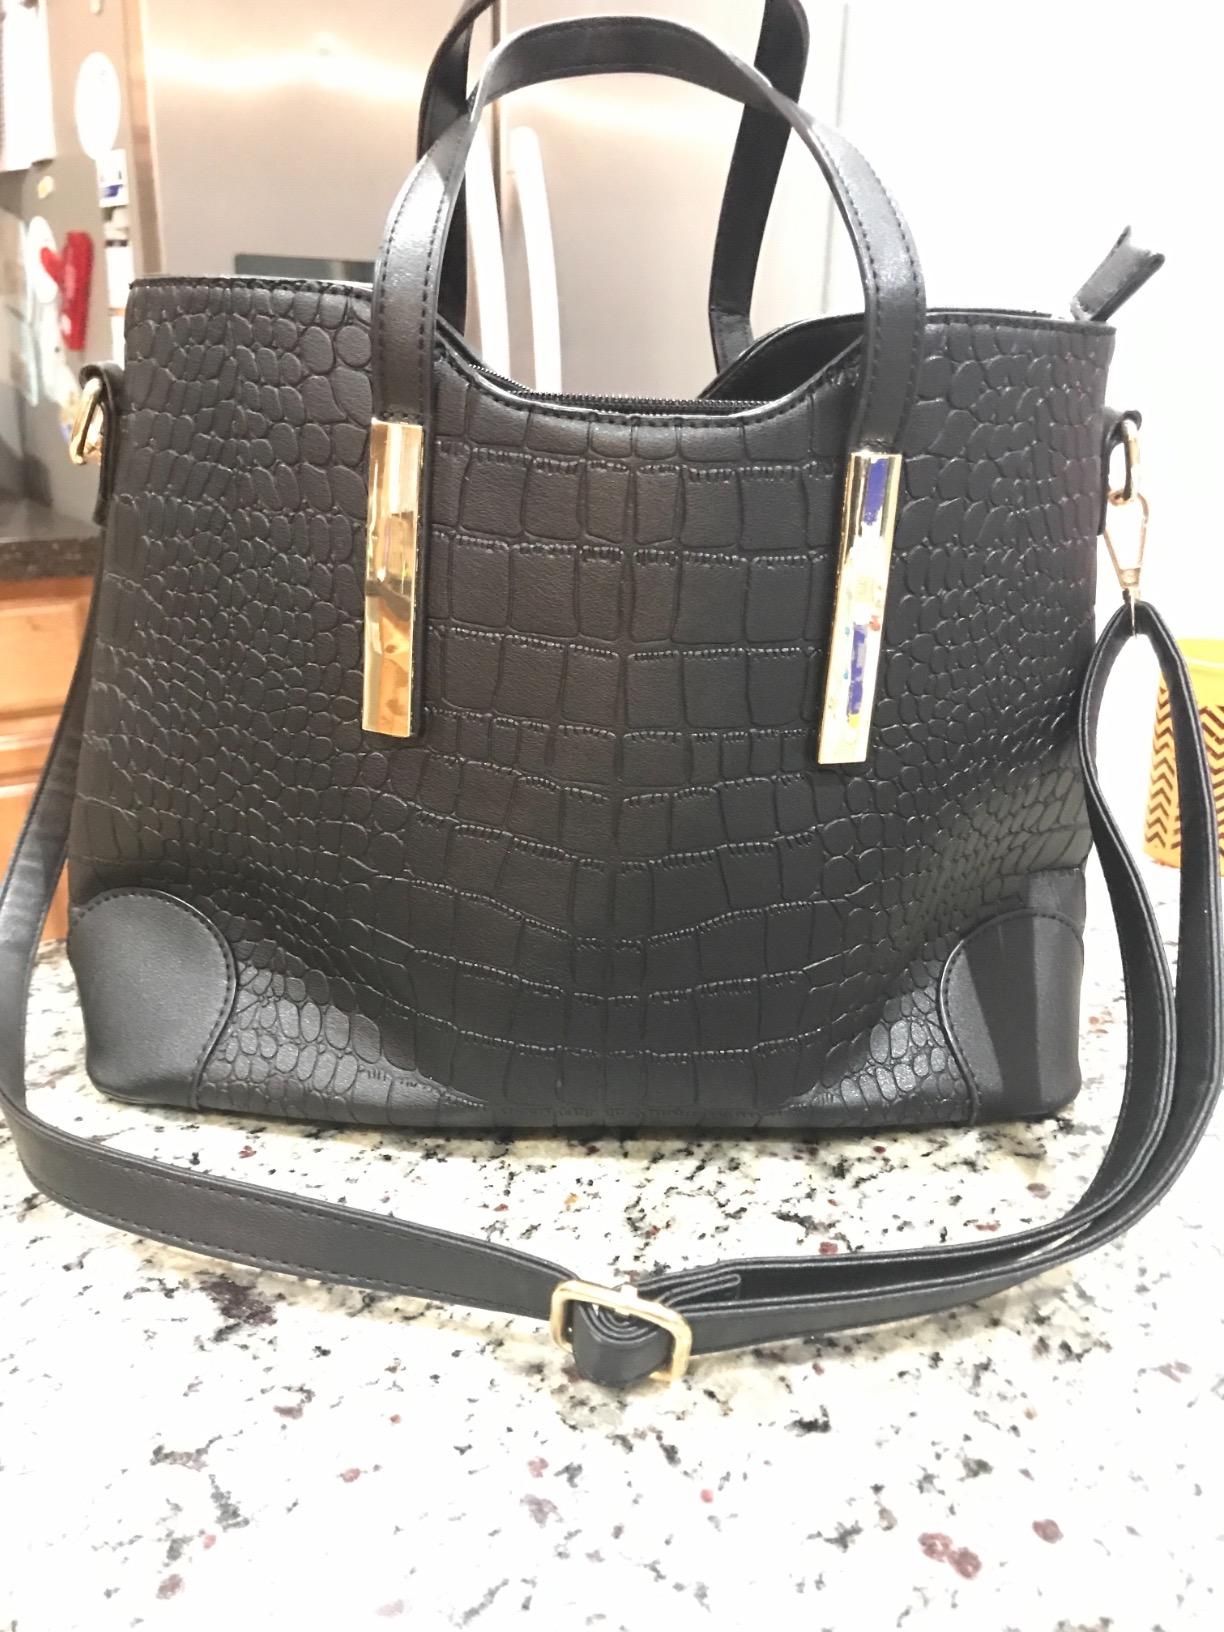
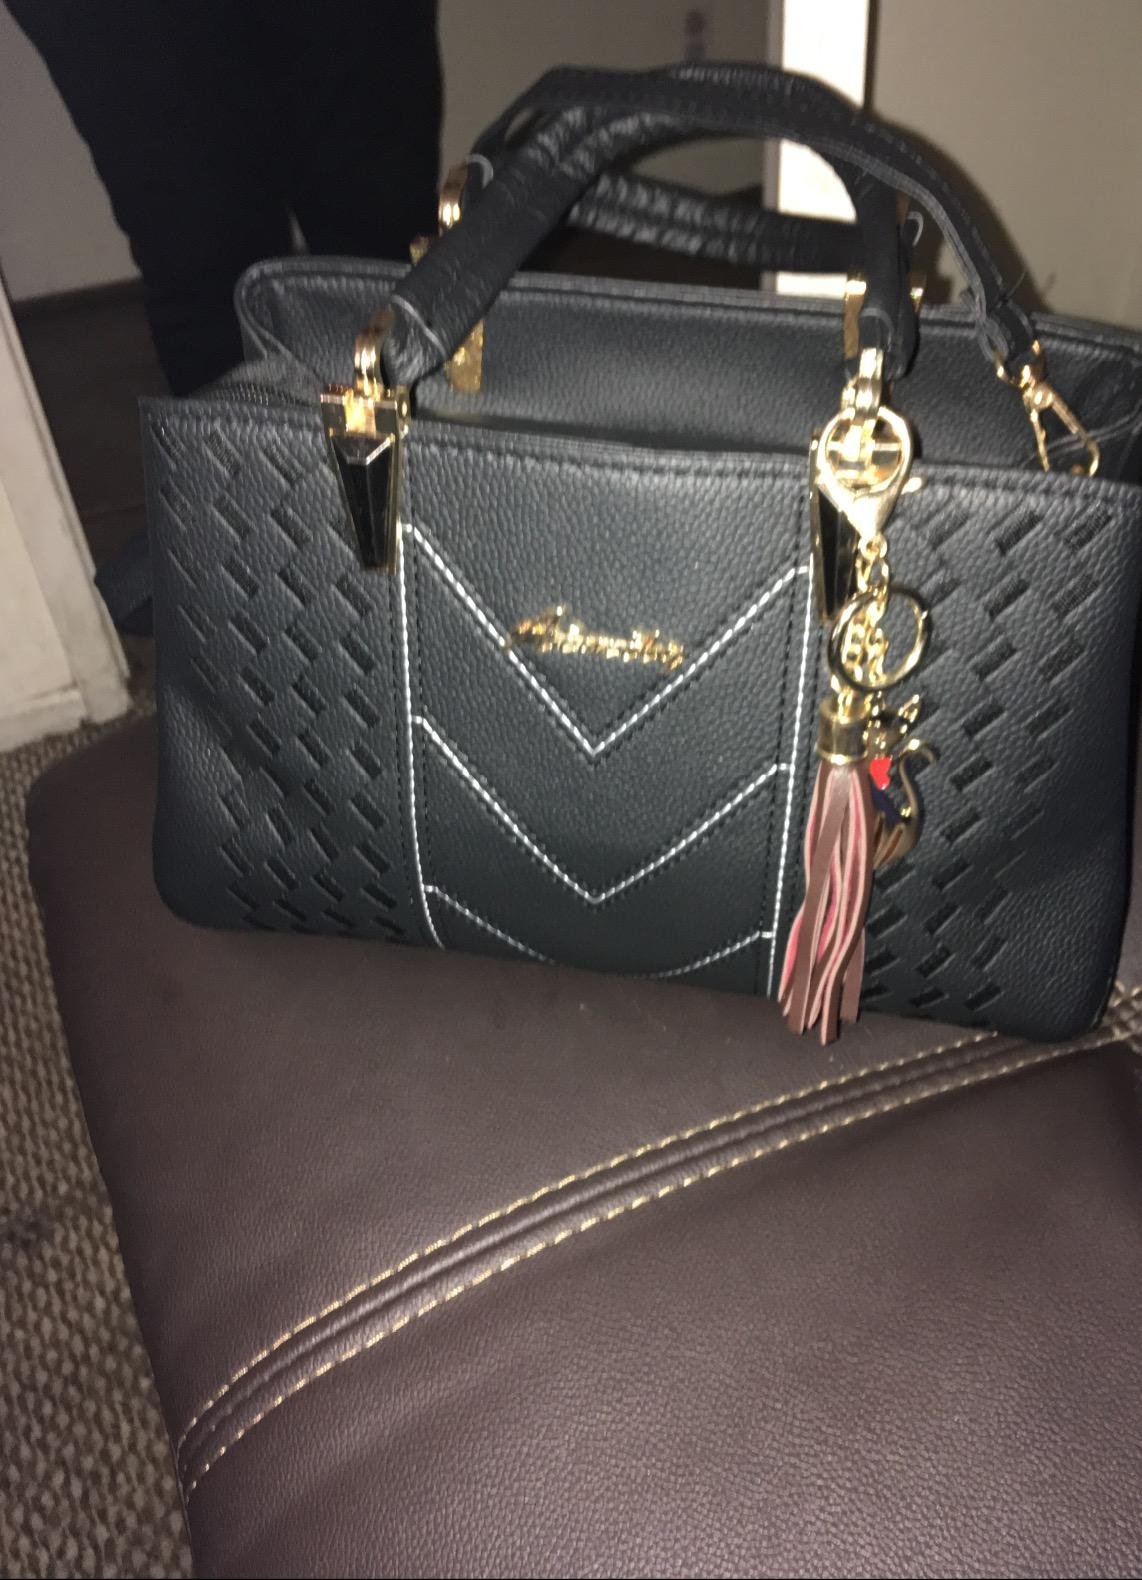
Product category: accessories_handbag
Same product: no